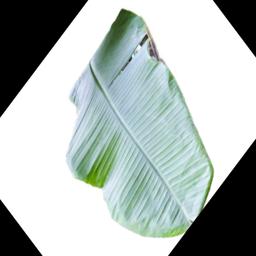
Label: BHIMKOL